Äijänsuo Ice Hall

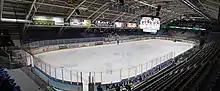
Äijänsuo Ice Hall

Äijänsuo Ice Hall is an arena in Rauma, Finland. It is primarily used for ice hockey, and is the home arena of Lukko. It opened in 1970 and holds 5,400 people. The name of the arena was changed to "Lännen Puhelin Areena" in autumn 2006.